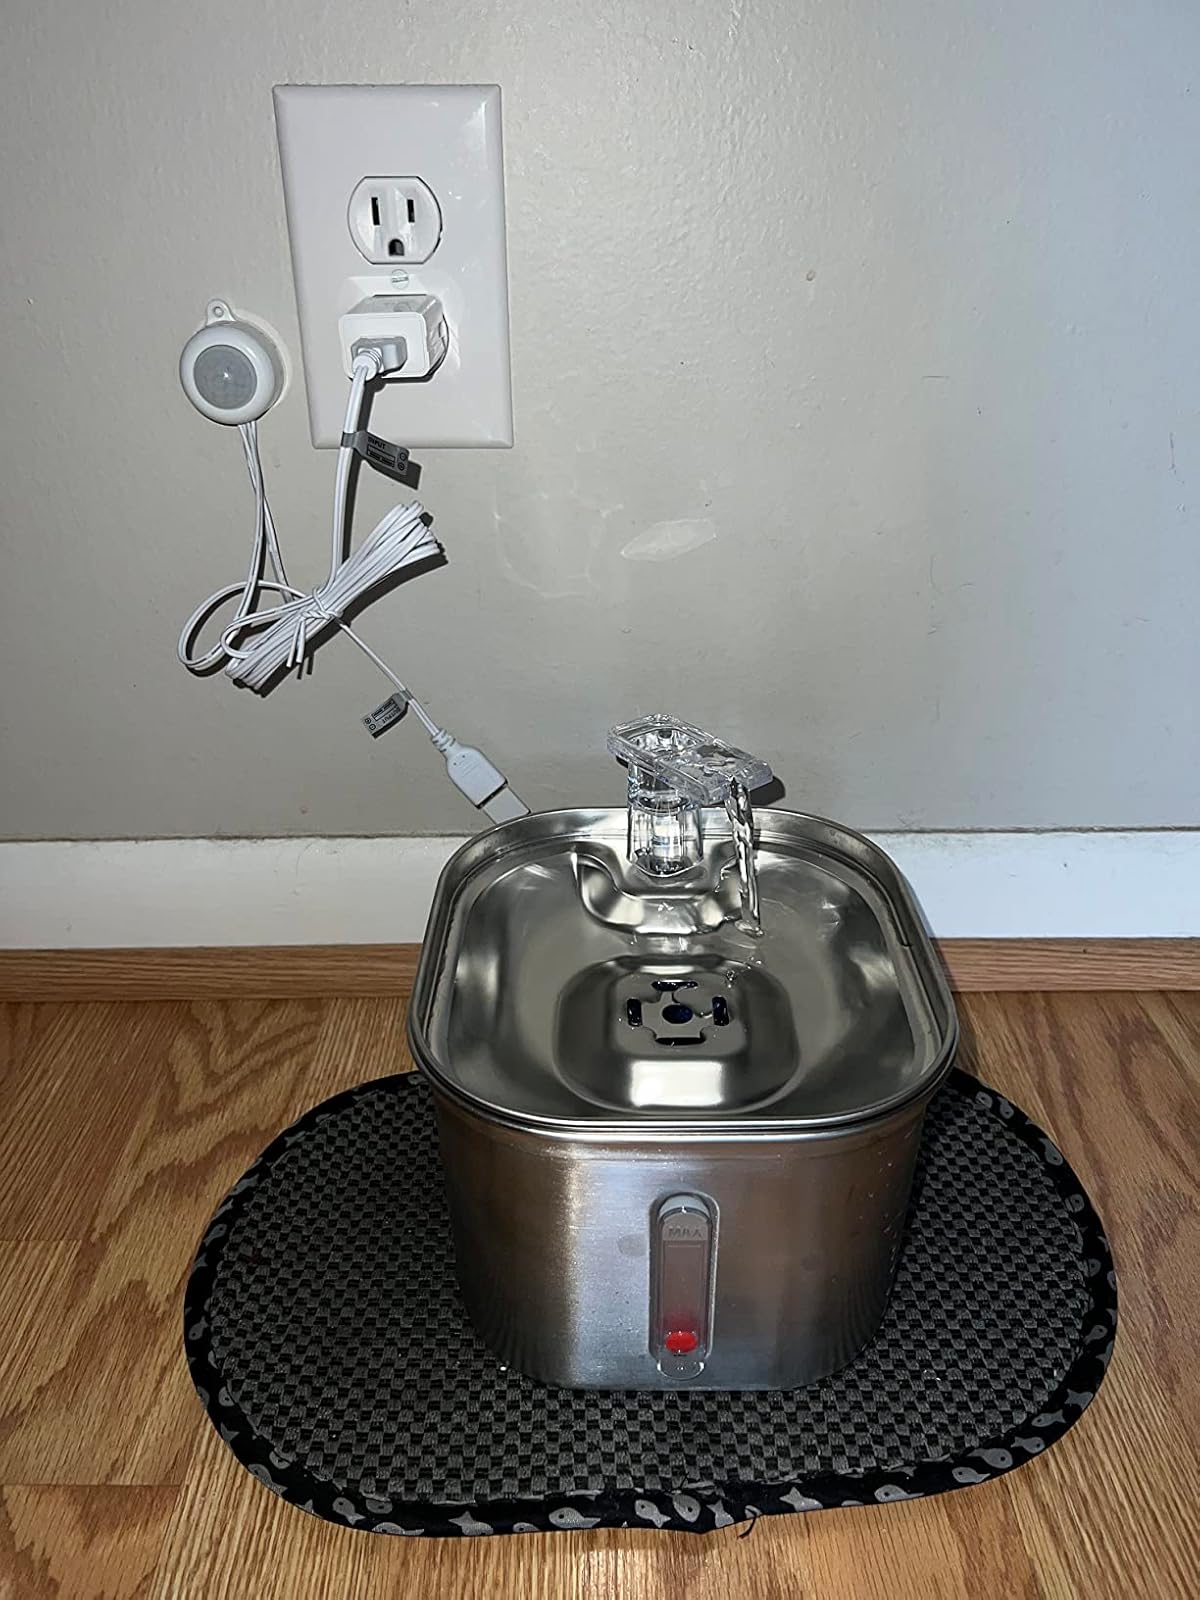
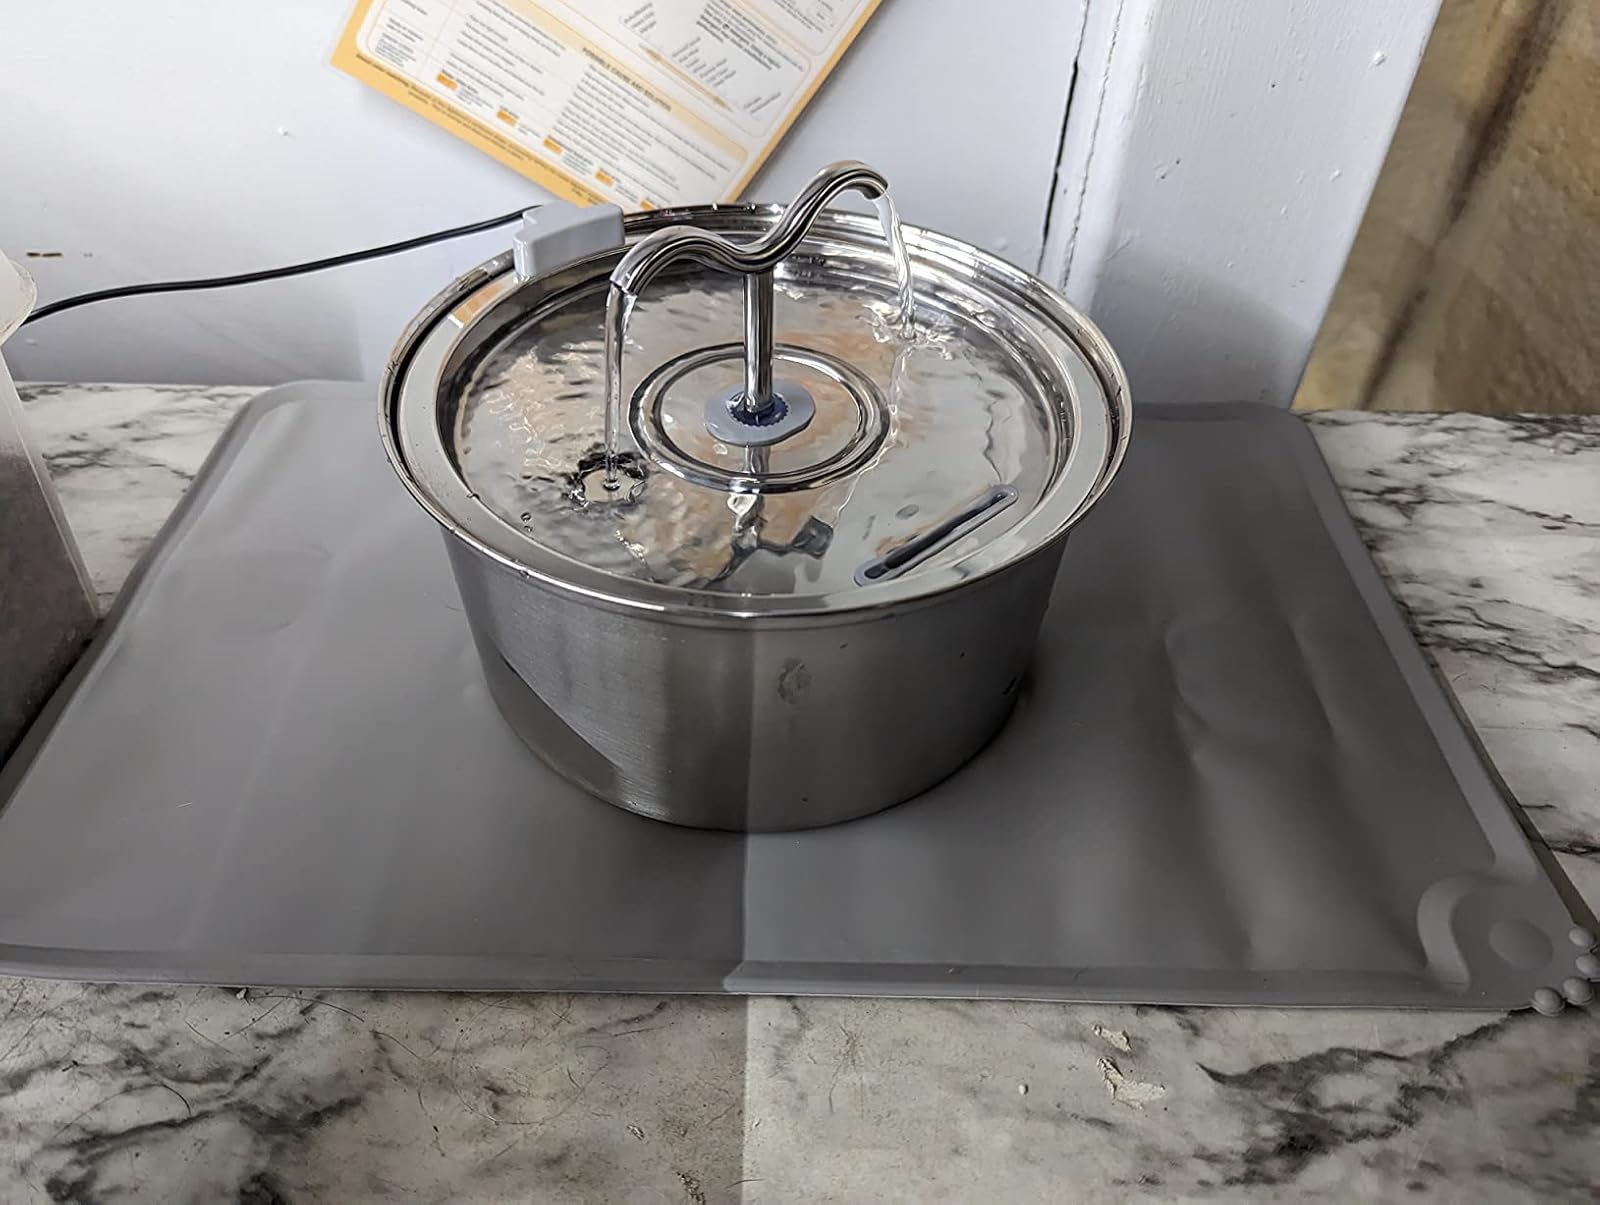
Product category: items_bowl
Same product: no